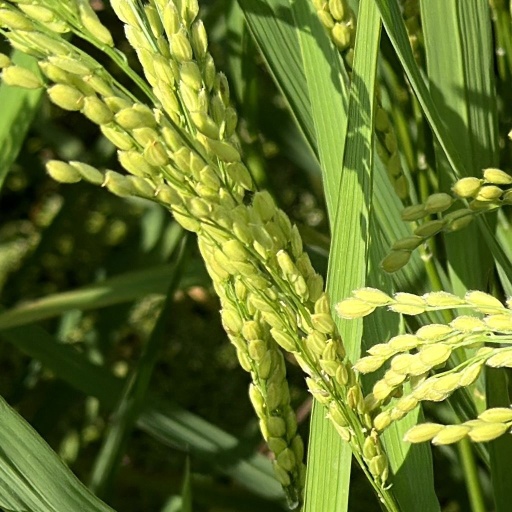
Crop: rice